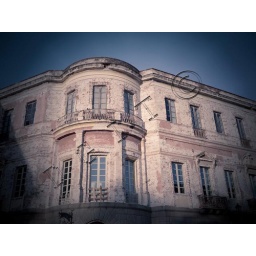
old pink building in Oristano